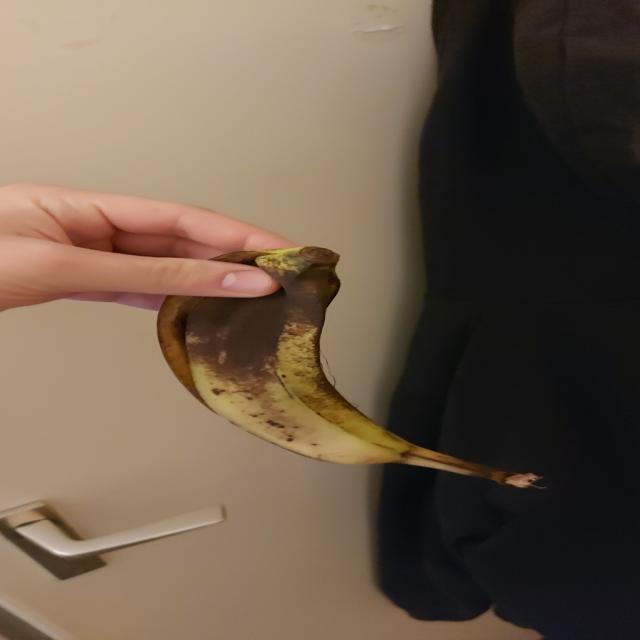
Label: bananas